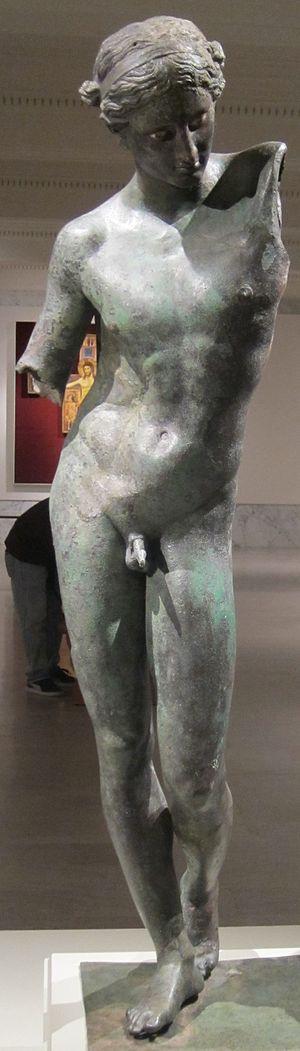
L’Apollon de Cleveland est une statue en bronze du type de l'Apollon sauroctone attribué à Praxitèle. Il est conservé au Cleveland Museum of Art sous le numéro d'inventaire 2004.30.